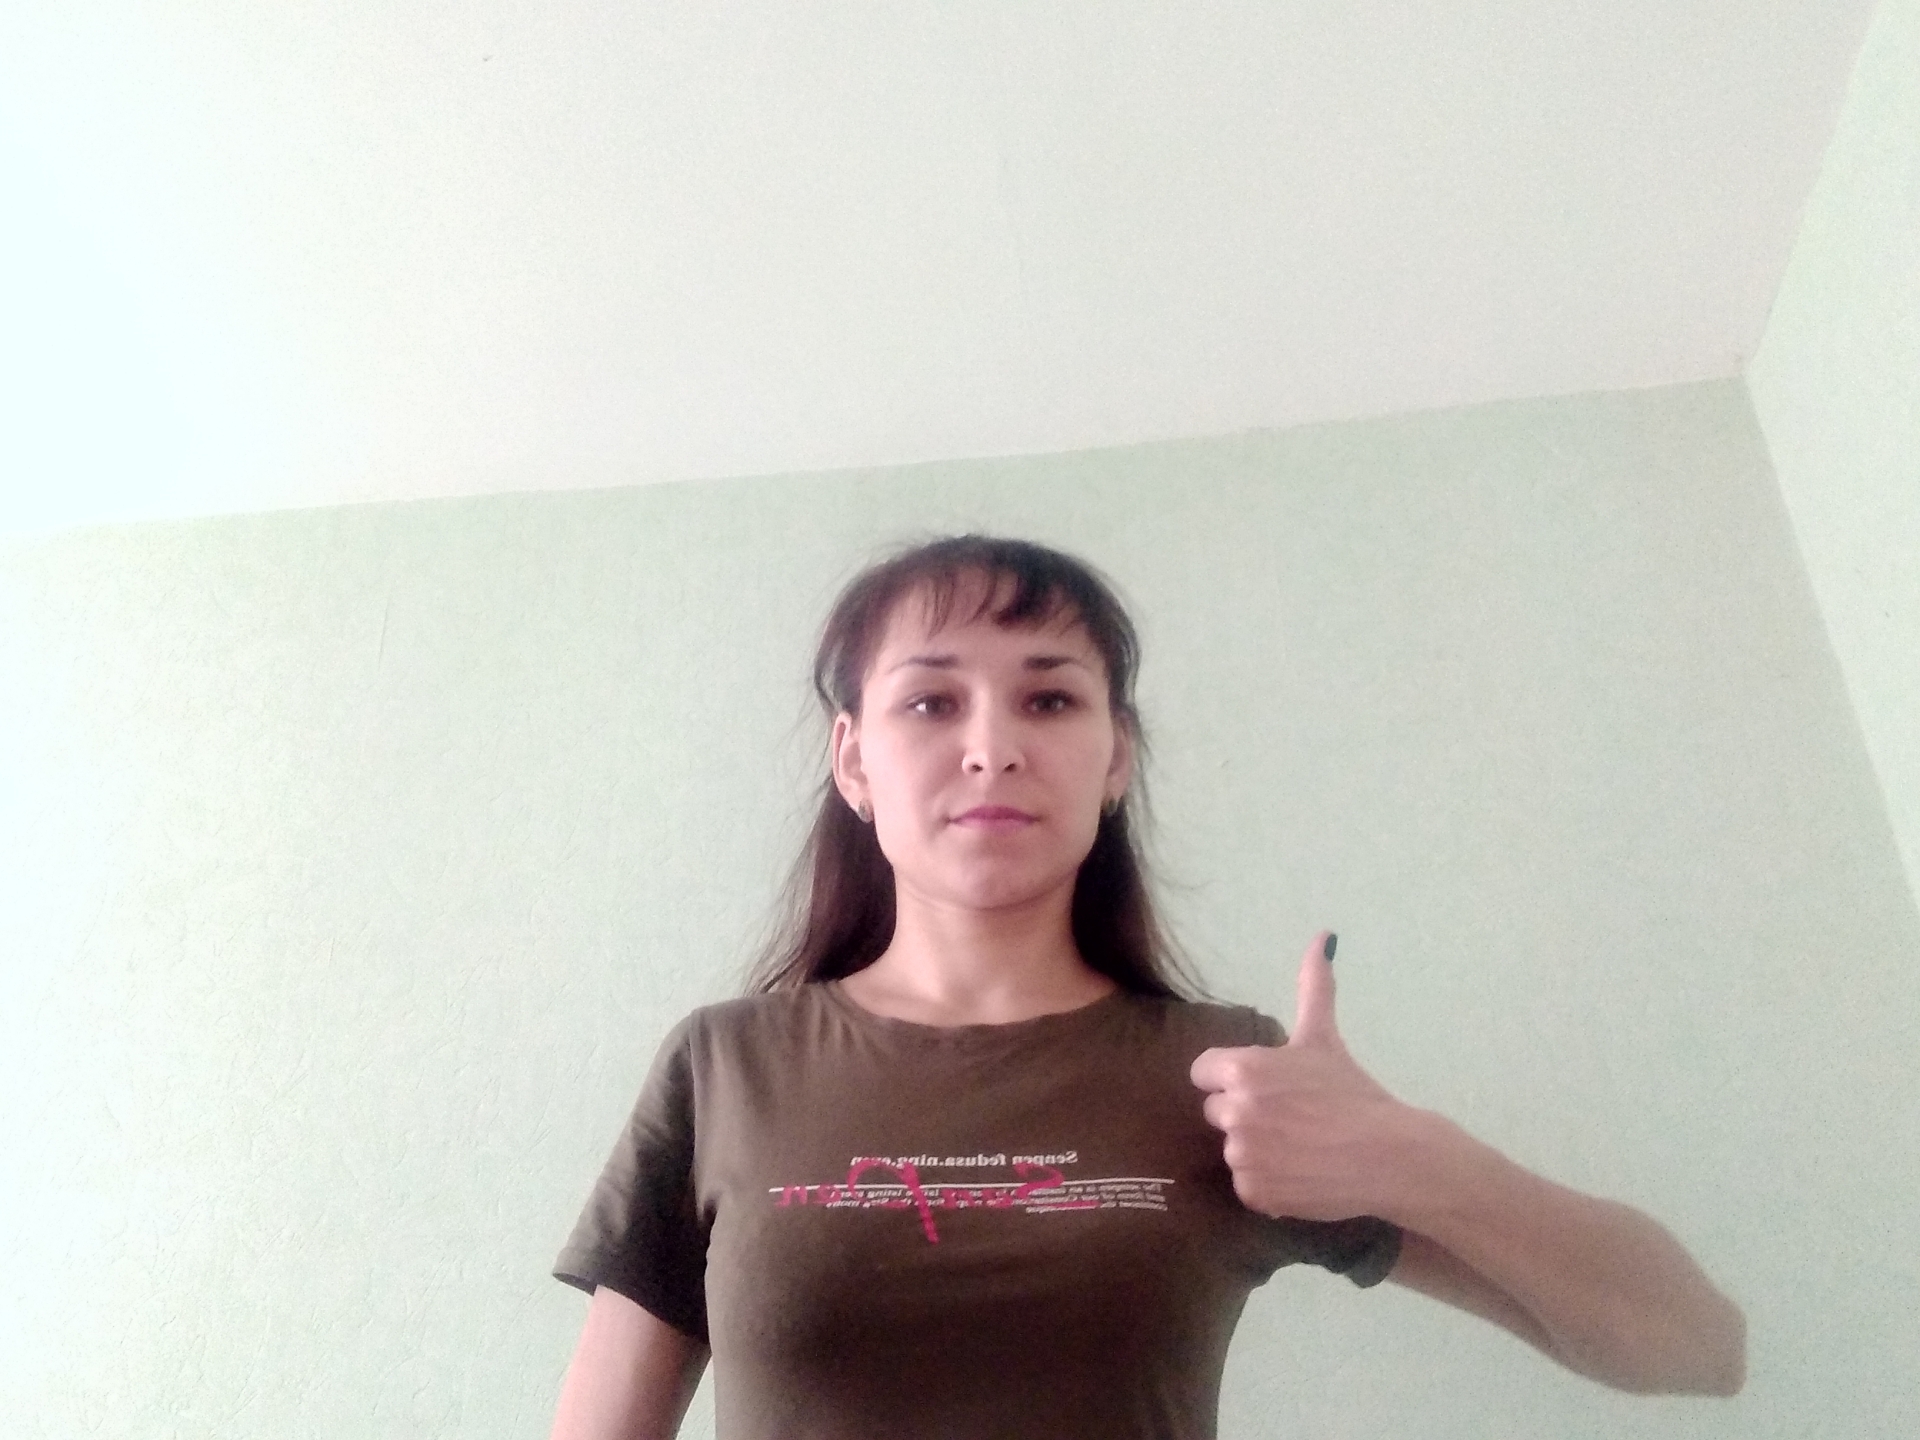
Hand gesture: like